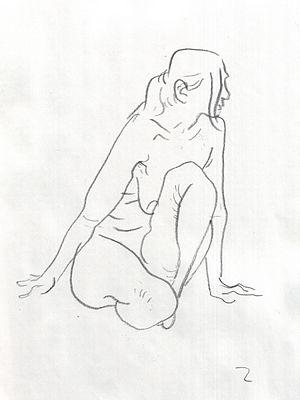
Un croquis est un dessin fait rapidement, à main levée, sans recherche de détails dans le but de dégager à grands traits, l'essentiel du sujet, du motif ; souvent fait d'après nature, il alimente le carnet de voyage dessiné dit « de croquis ».